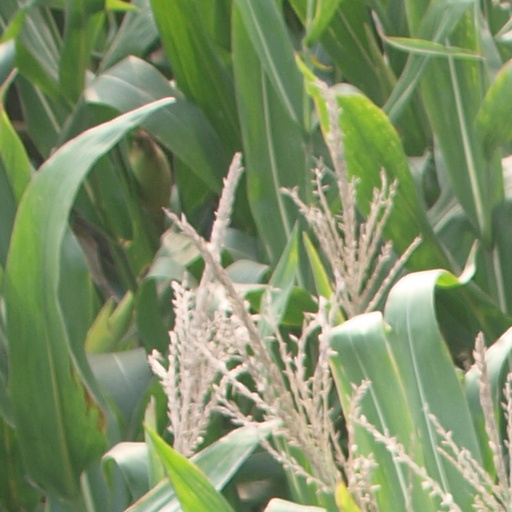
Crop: maize; corn